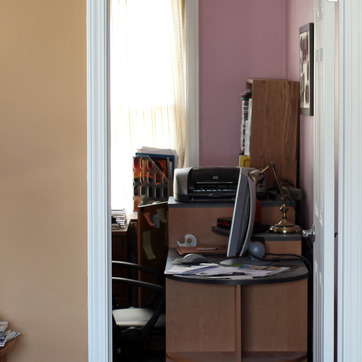
Material: plastic